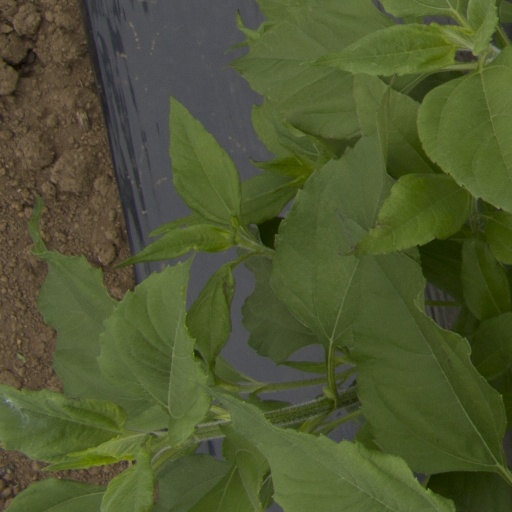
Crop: Jerusalem artichoke